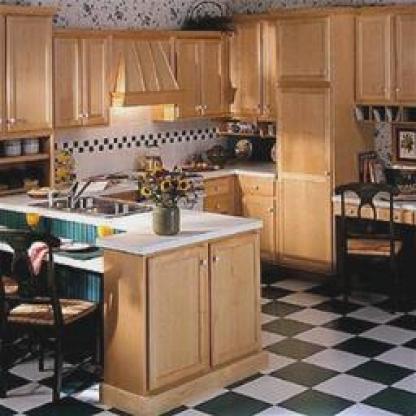
Scene: Indoor